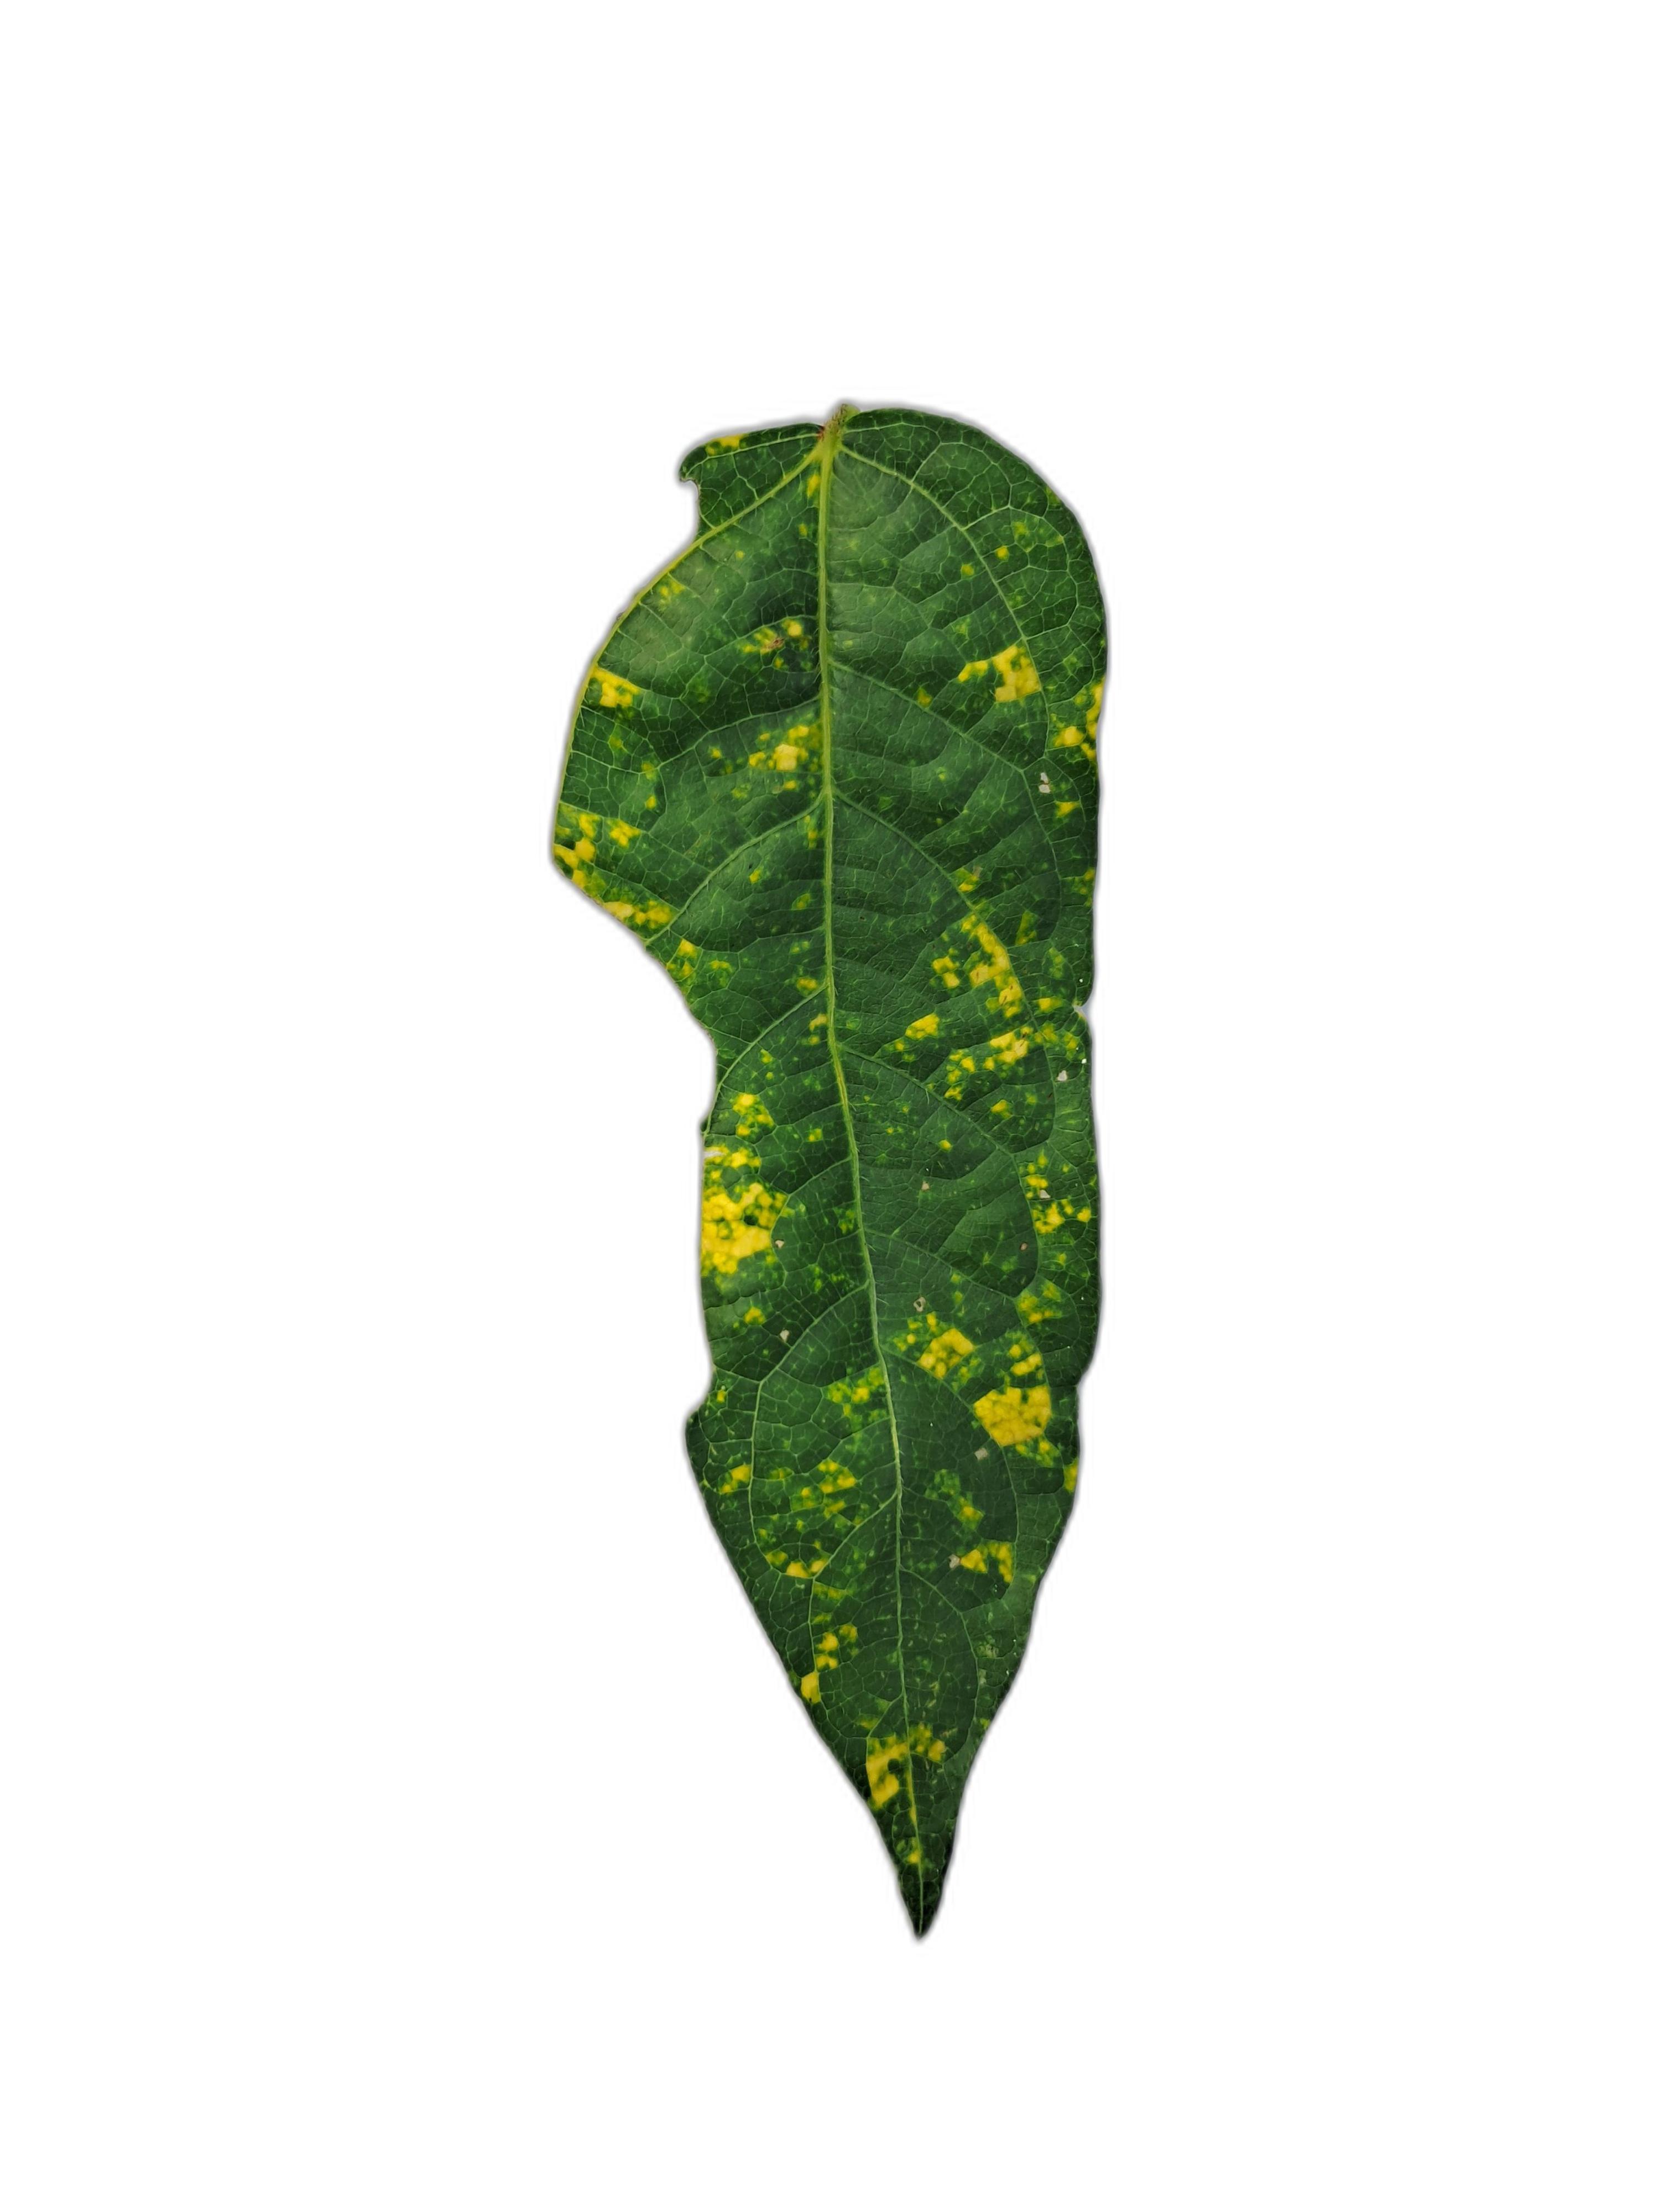
Label: Yellow Mosaic